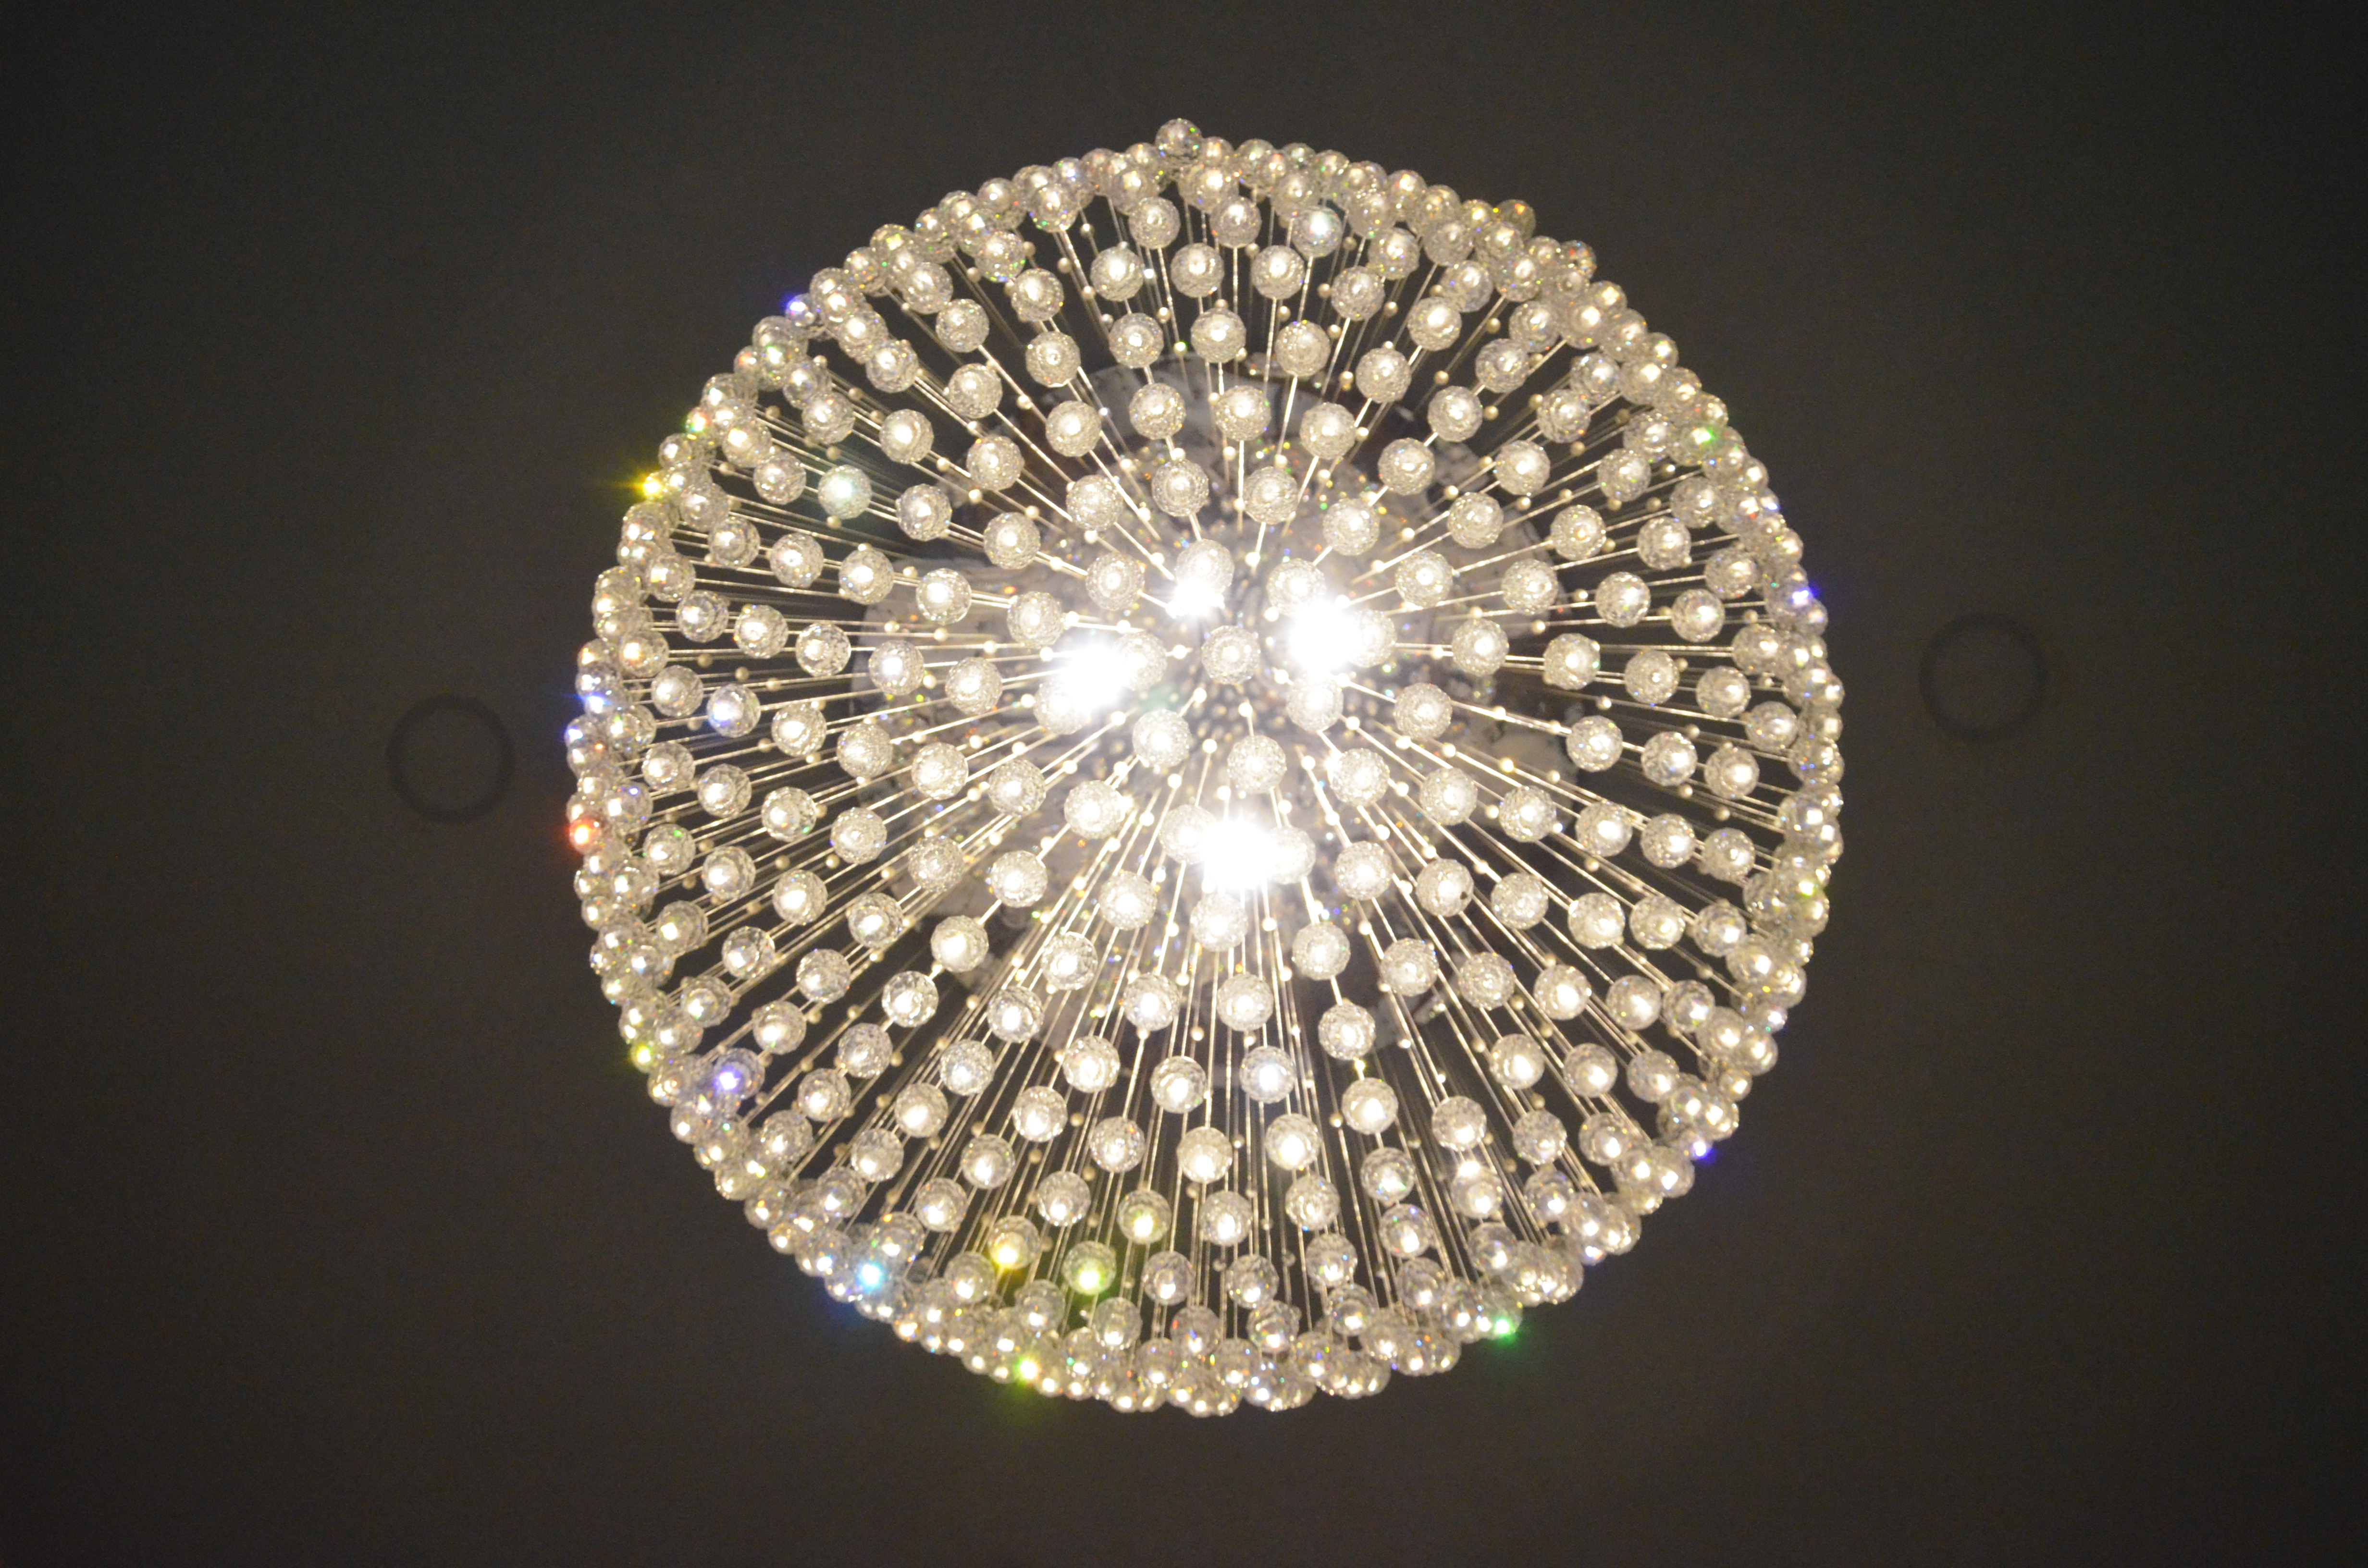
sphere, light, light fixture, lighting, chandelier, circle, crystal, lighting accessory, ceiling